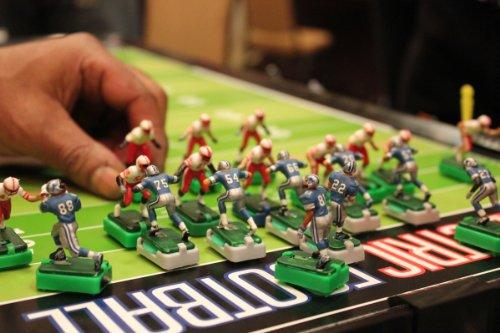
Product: Chicago Bears Away Jersey NFL Action Figure Set
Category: Sports & Outdoors | Fan Shop | Toys & Game Room | Action Figures & Toy Figurines
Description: WHAT IS IT This is a set of eleven officially licensed Chicago Bears NFL miniature action figures in their away white uniforms.
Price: $40.99
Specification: ProductDimensions:8.6x5.7x1.6inches|ItemWeight:1.6ounces|ShippingWeight:1.6ounces(Viewshippingratesandpolicies)|DomesticShipping:ItemcanbeshippedwithinU.S.|InternationalShipping:ThisitemcanbeshippedtoselectcountriesoutsideoftheU.S.LearnMore|ASIN:B0103KOKXO|Itemmodelnumber:9-01-W|Manufacturerrecommendedage:6yearsandup